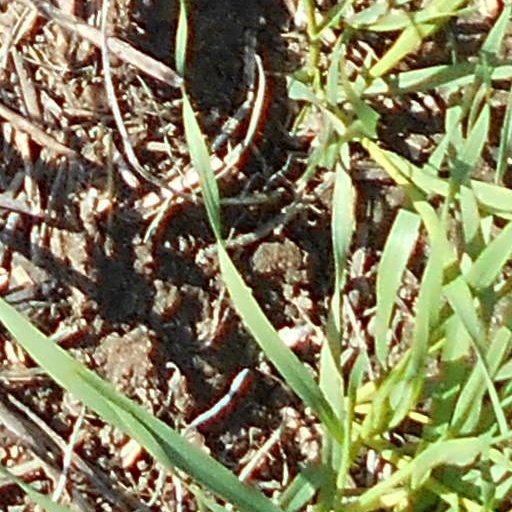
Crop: wheat